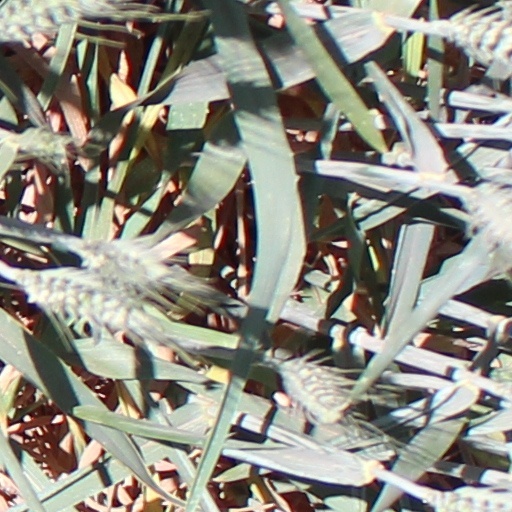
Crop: wheat